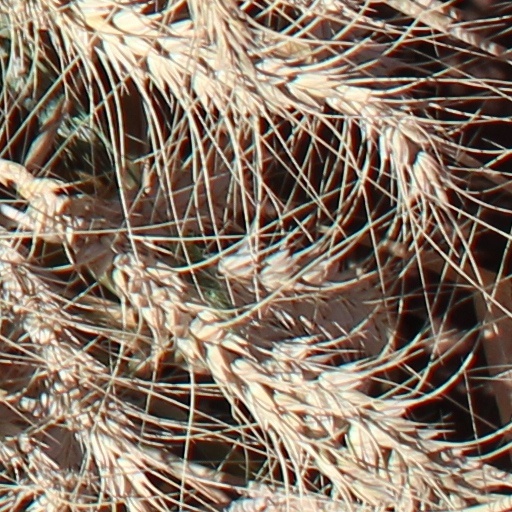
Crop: wheat